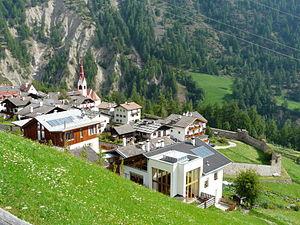
Le val Senales est situé dans le Trentin-Haut-Adige à 10 km de Mérano. Il tire son nom de la municipalité de Senales et du ruisseau Senales qui coule dans le fond de la vallée. Les hameaux de Maso Corto, Vernago, Monte Santa Caterina, Certosa, Madonna di Senales et le parc naturel Gruppo di Tessa s'y trouvent.